Frank Hall Crane

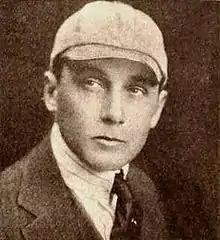
Crane in 1918

Frank Hall Crane (January 1, 1873 – September 1, 1948) was an American stage and film actor and director. He appeared in more than 70 films between 1909 and 1939. He also directed 48 films between 1914 and 1927. His first screen writing included "The Stolen Voice" in 1915. He was born in San Francisco, California.